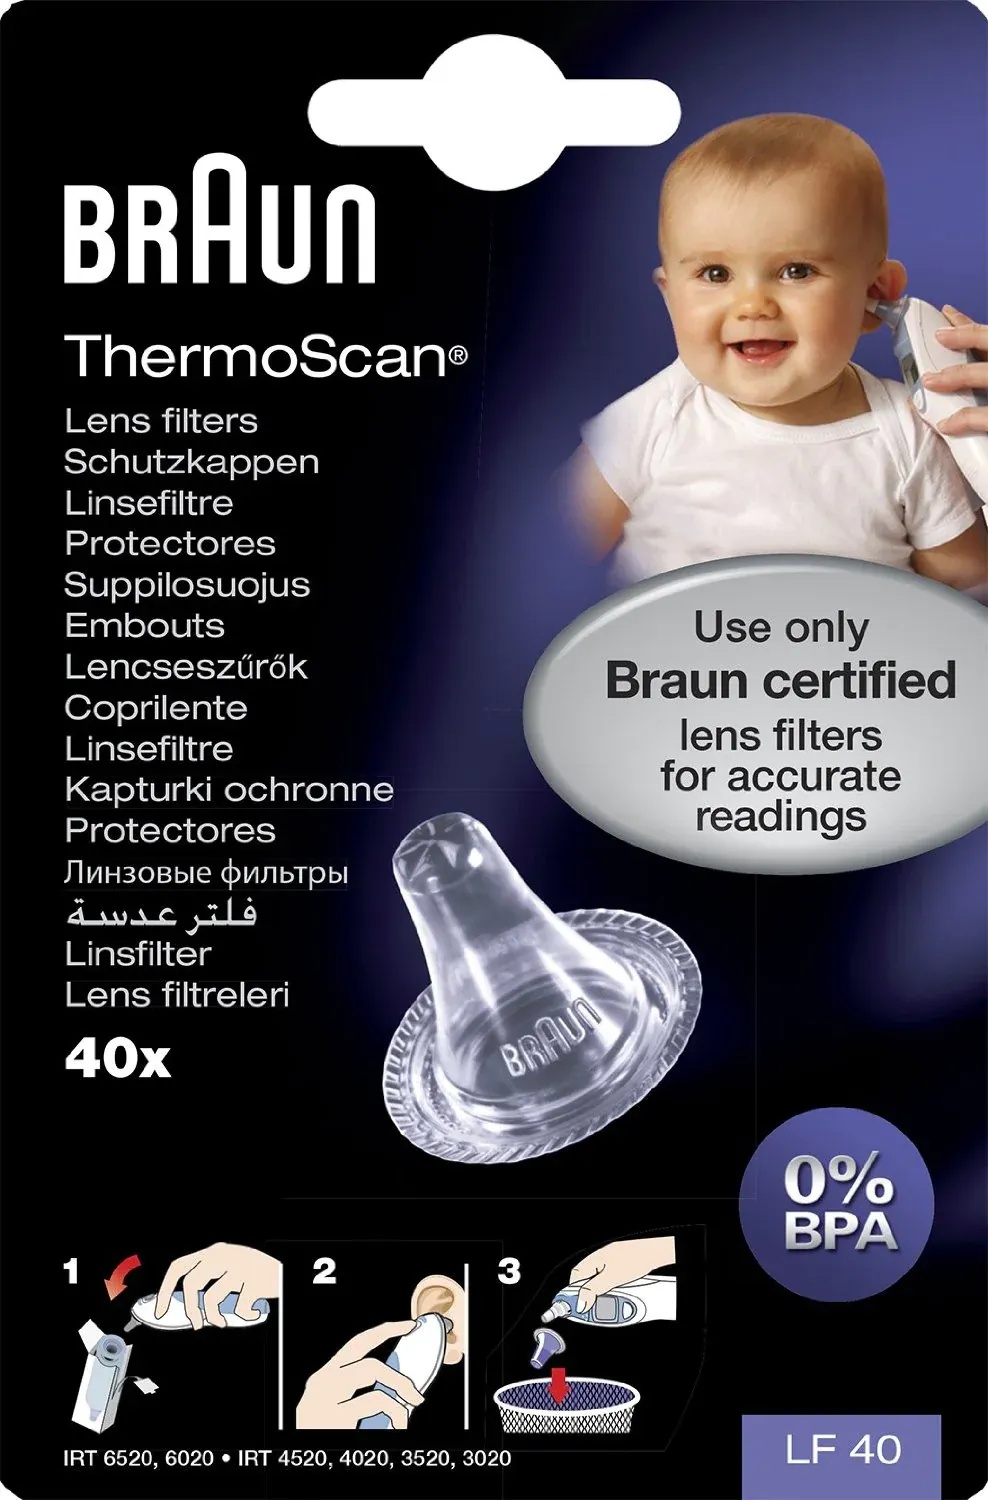
Braun Thermoscan Probe Covers
Suitable for use with all Braun ThermoScan ear thermometers, these covers protect the thermometer lens from damage which may affect accuracy. They also eliminate the risk of transferring germs around the family. Pack of 40.
Brand: Mashco
Category: Health & Beauty > Health Care > Biometric Monitor Accessories